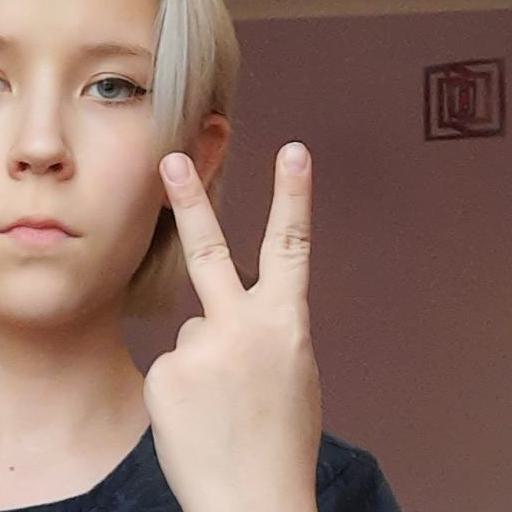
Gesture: peace_inverted